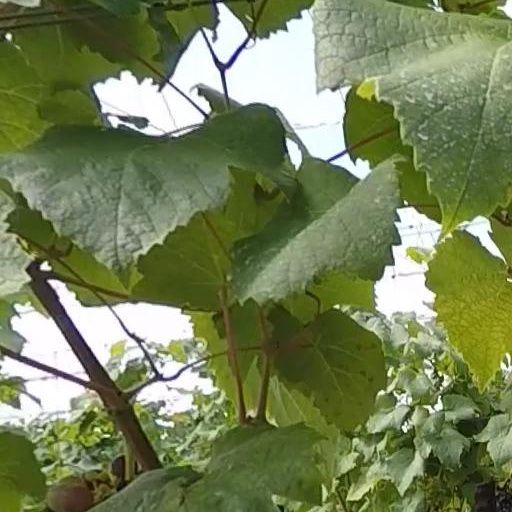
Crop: grape